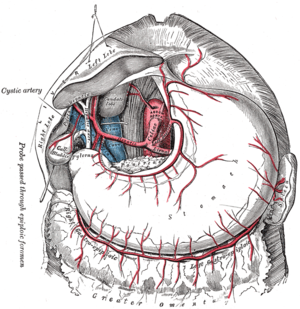
Les artères gastro-omentales sont des vaisseaux sanguins qui vascularisent la grande courbure de l'estomac ainsi que le grand omentum. Il existe 2 artères gastro-omentales : une gauche et une droite.
La rate est un organe profond, situé dans l'hypocondre gauche en regard de la 10ᵉ côte, accolé à la face latérale de l'estomac, la grande courbure. Elle est donc en position thoraco-abdominale. Elle joue un rôle dans l'immunité et dans le renouvellement des cellules sanguines.